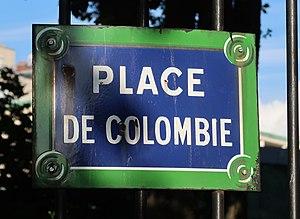
Plaque de la place de Colombie (Paris, 16e).
La place de Colombie est une voie située dans le quartier de la Muette et le quartier de la Porte-Dauphine du 16ᵉ arrondissement de Paris.